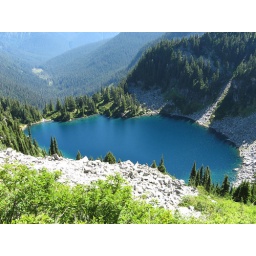
I have to camp and fish this lake in the future. Its very nice. I can see fish jumping from here.